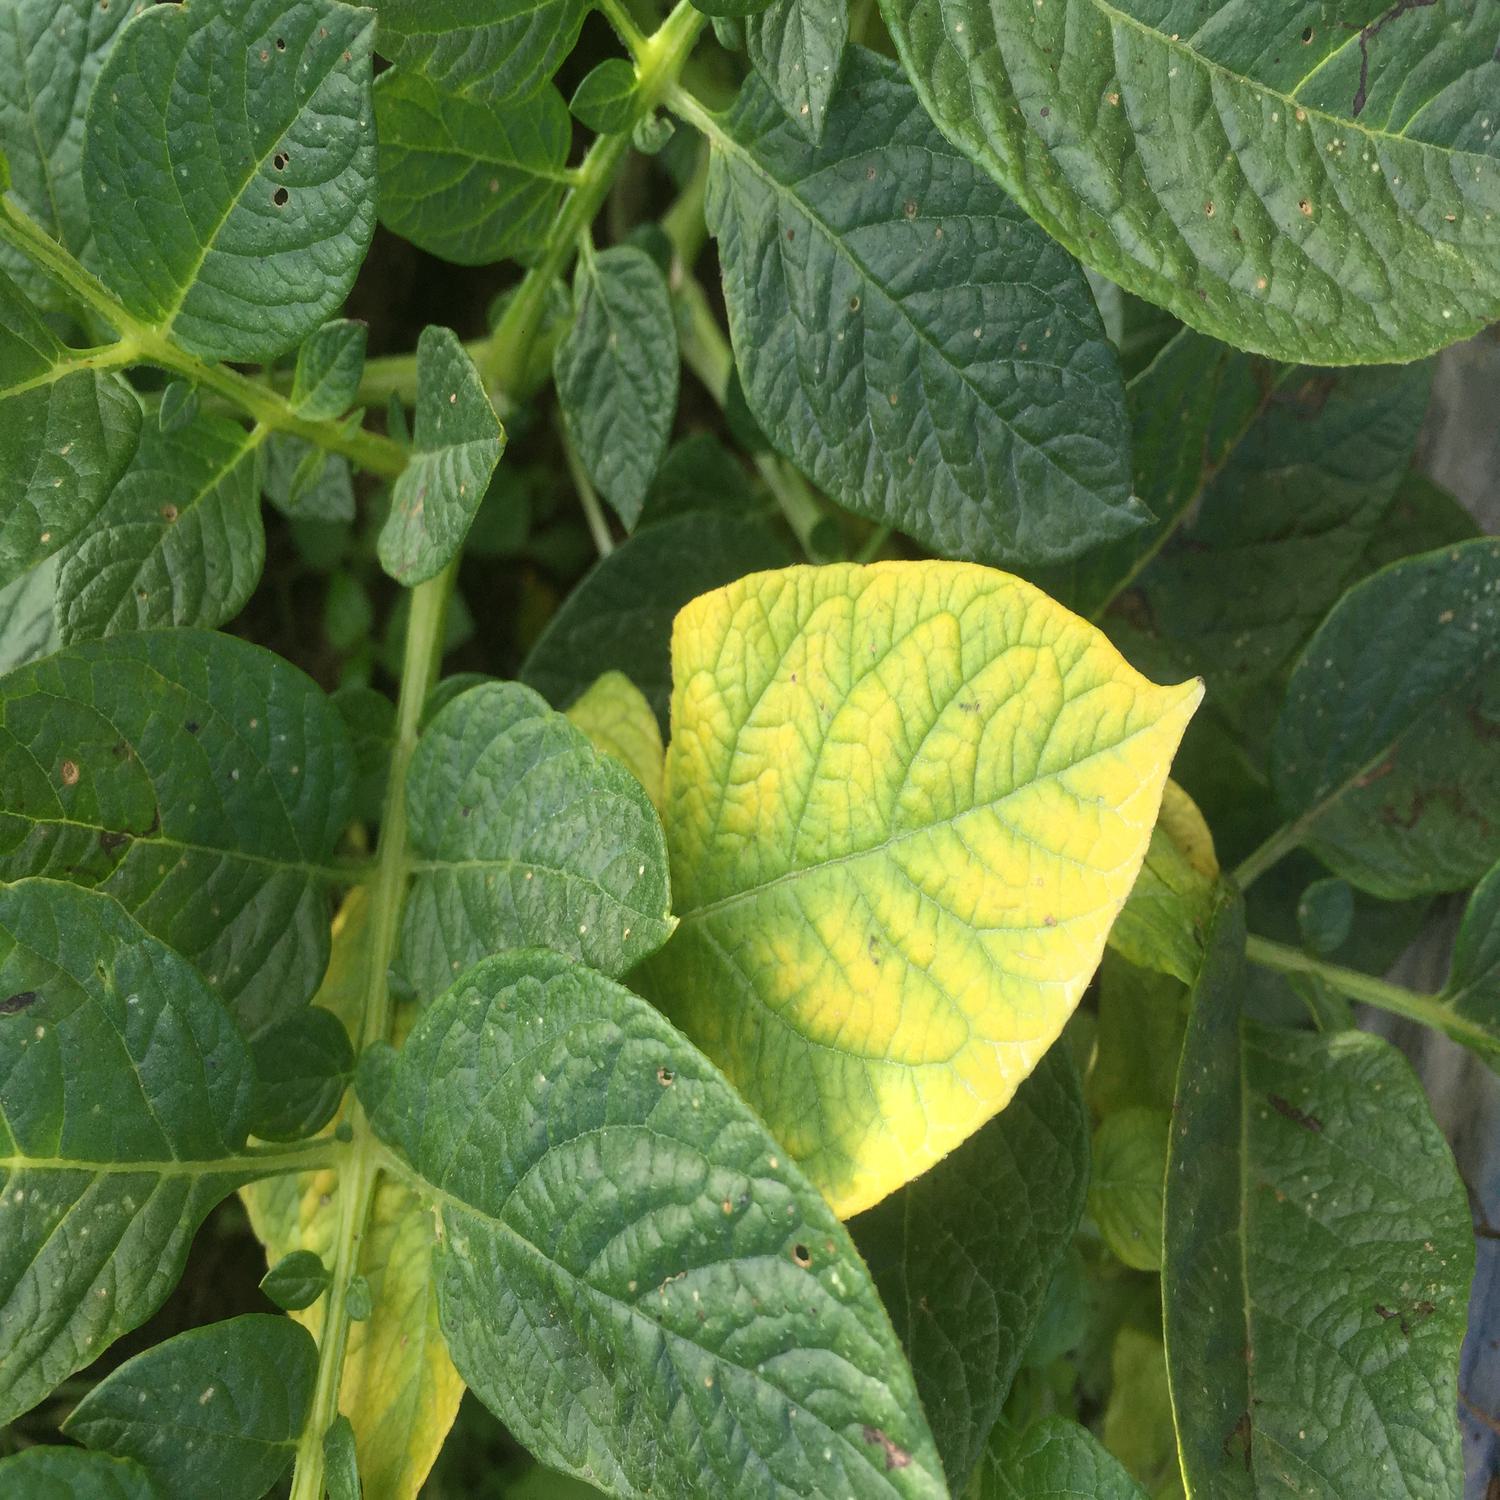
Etiqueta: Virus